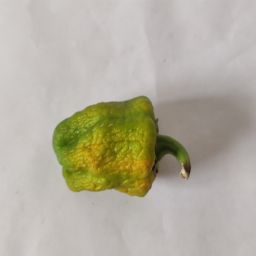
Crop: Bell Pepper
Quality: Old